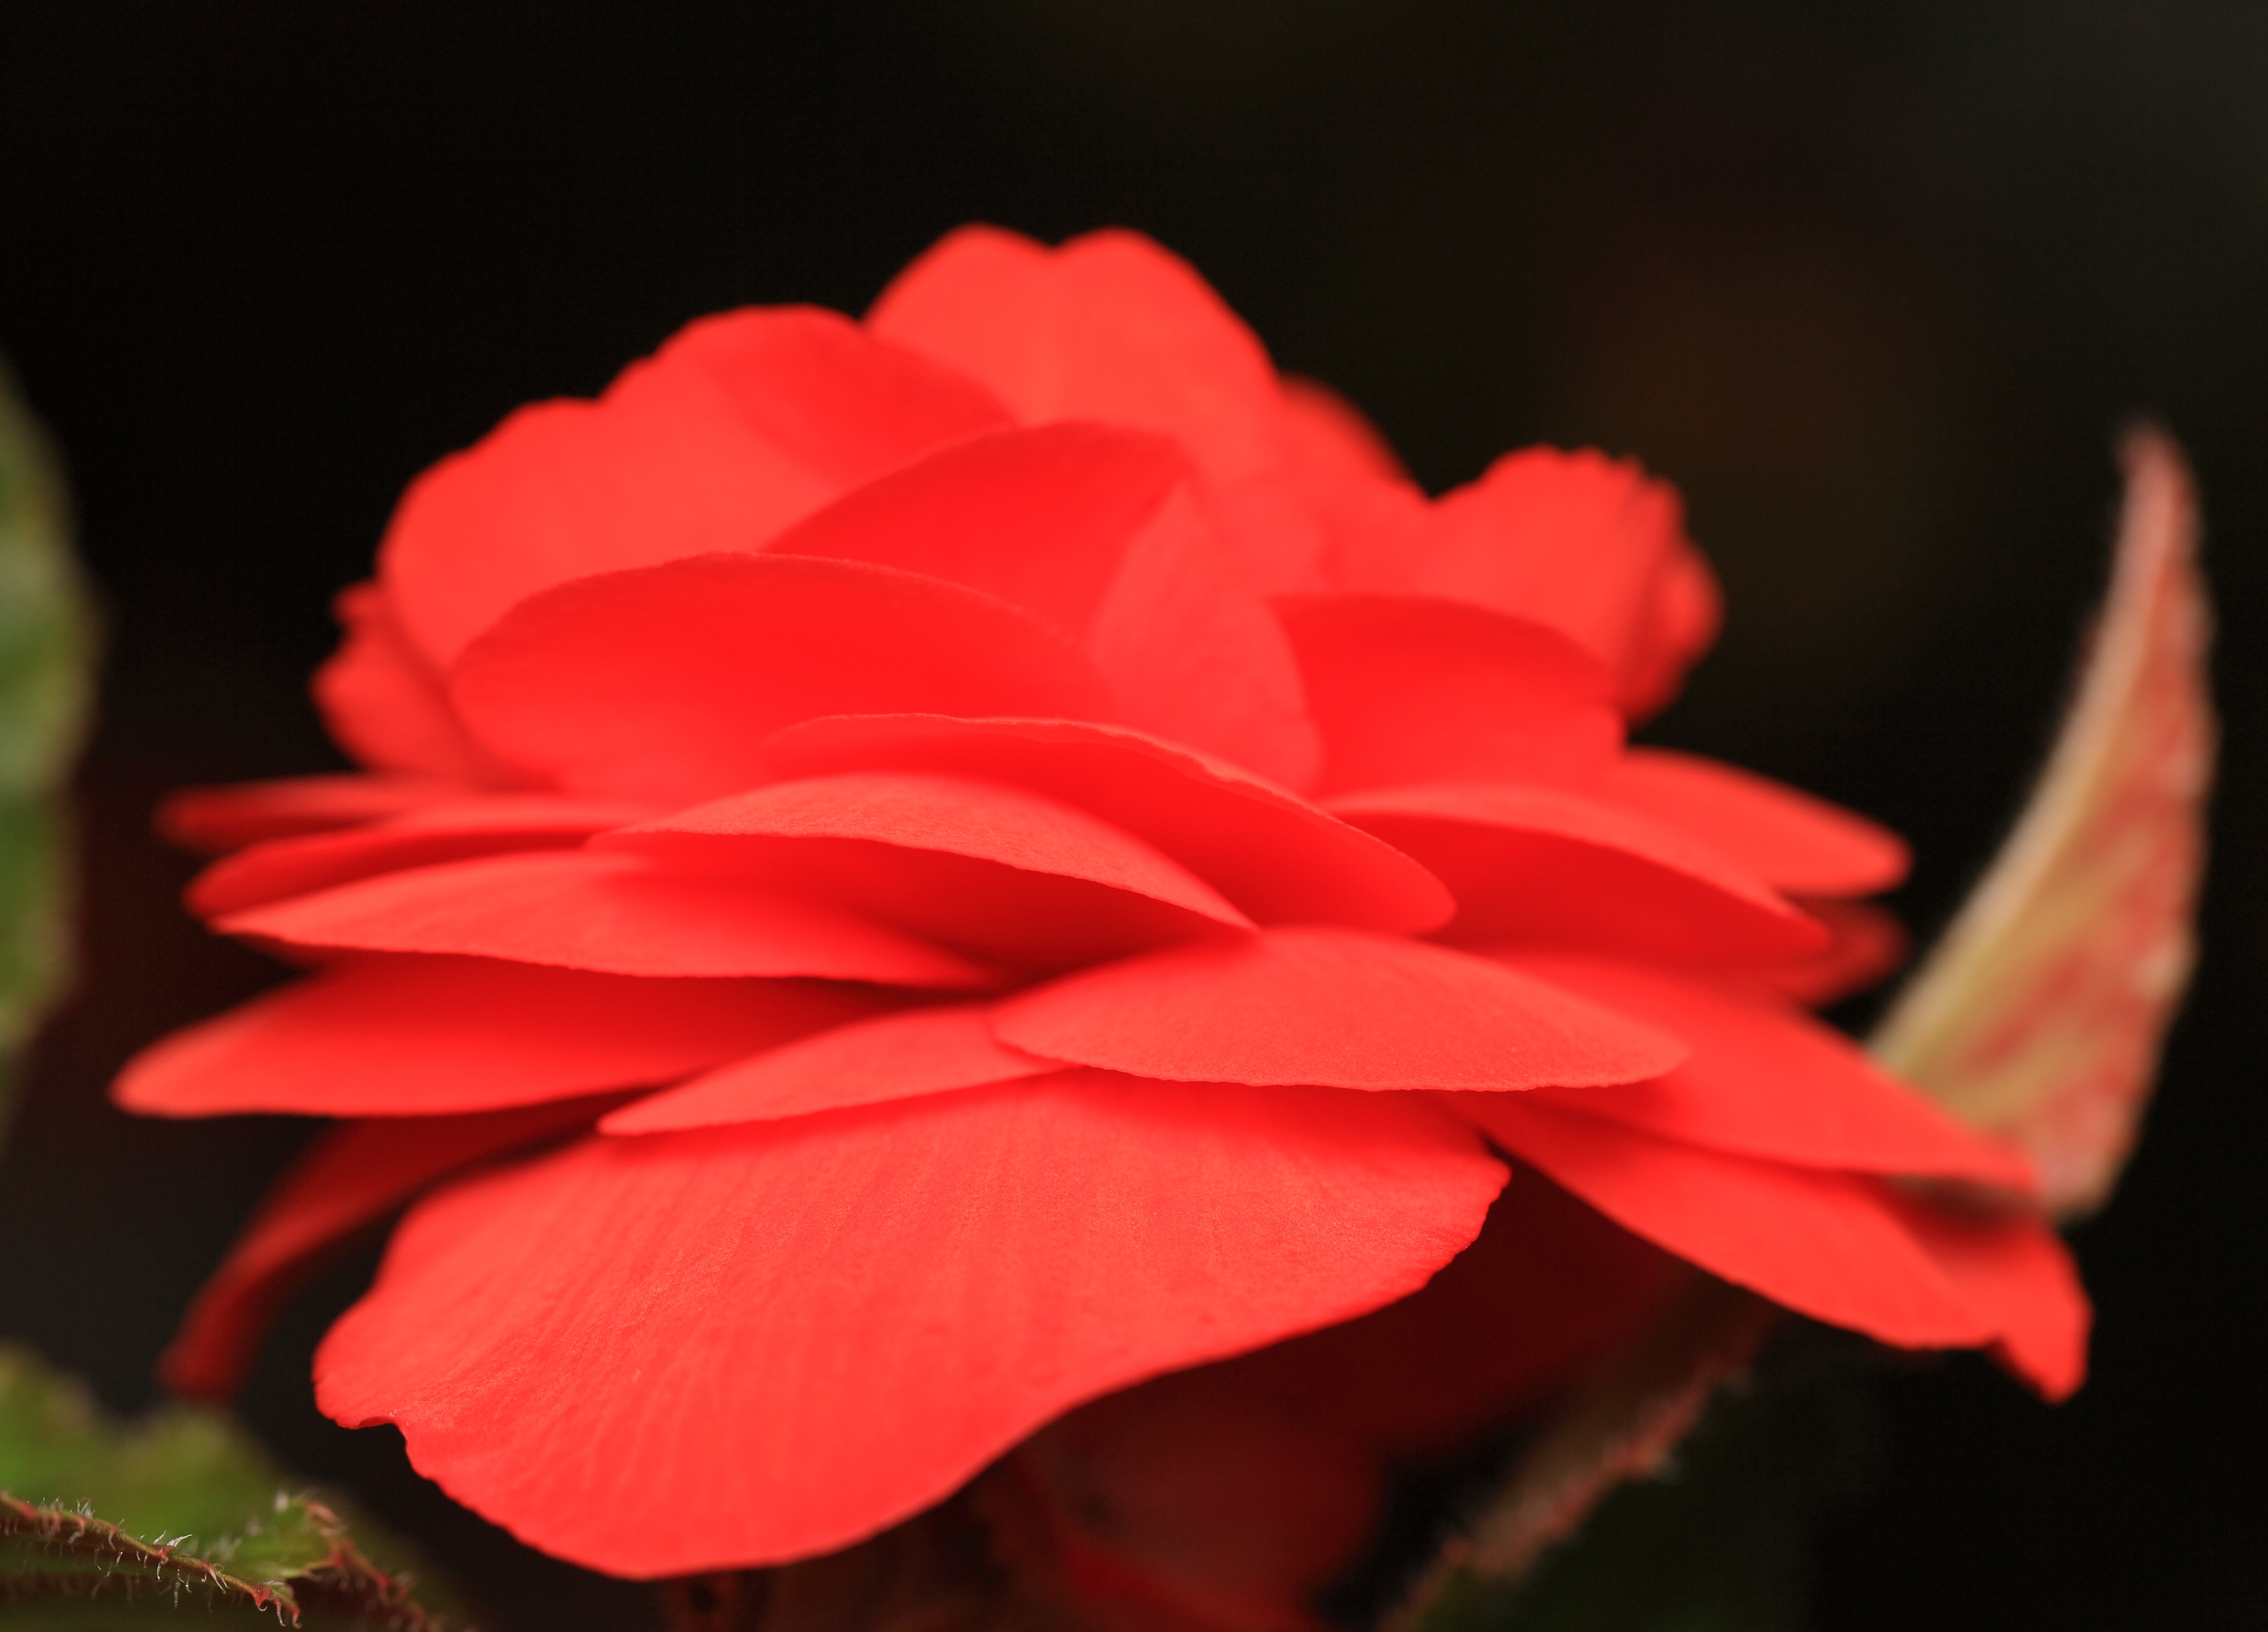
blossom, plant, photography, leaf, flower, petal, high, red, pink, flora, close up, tokyo, 5d, hires, begonias, tuberous, markii, hi, res, resolution, begonia, jindaishokubutsukouen, choufu, tuberhybrida, macro photography, flowering plant, land plant